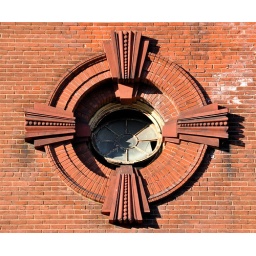
Decorative carving around a round window on a building in the old Philadelphia Navy Yard.